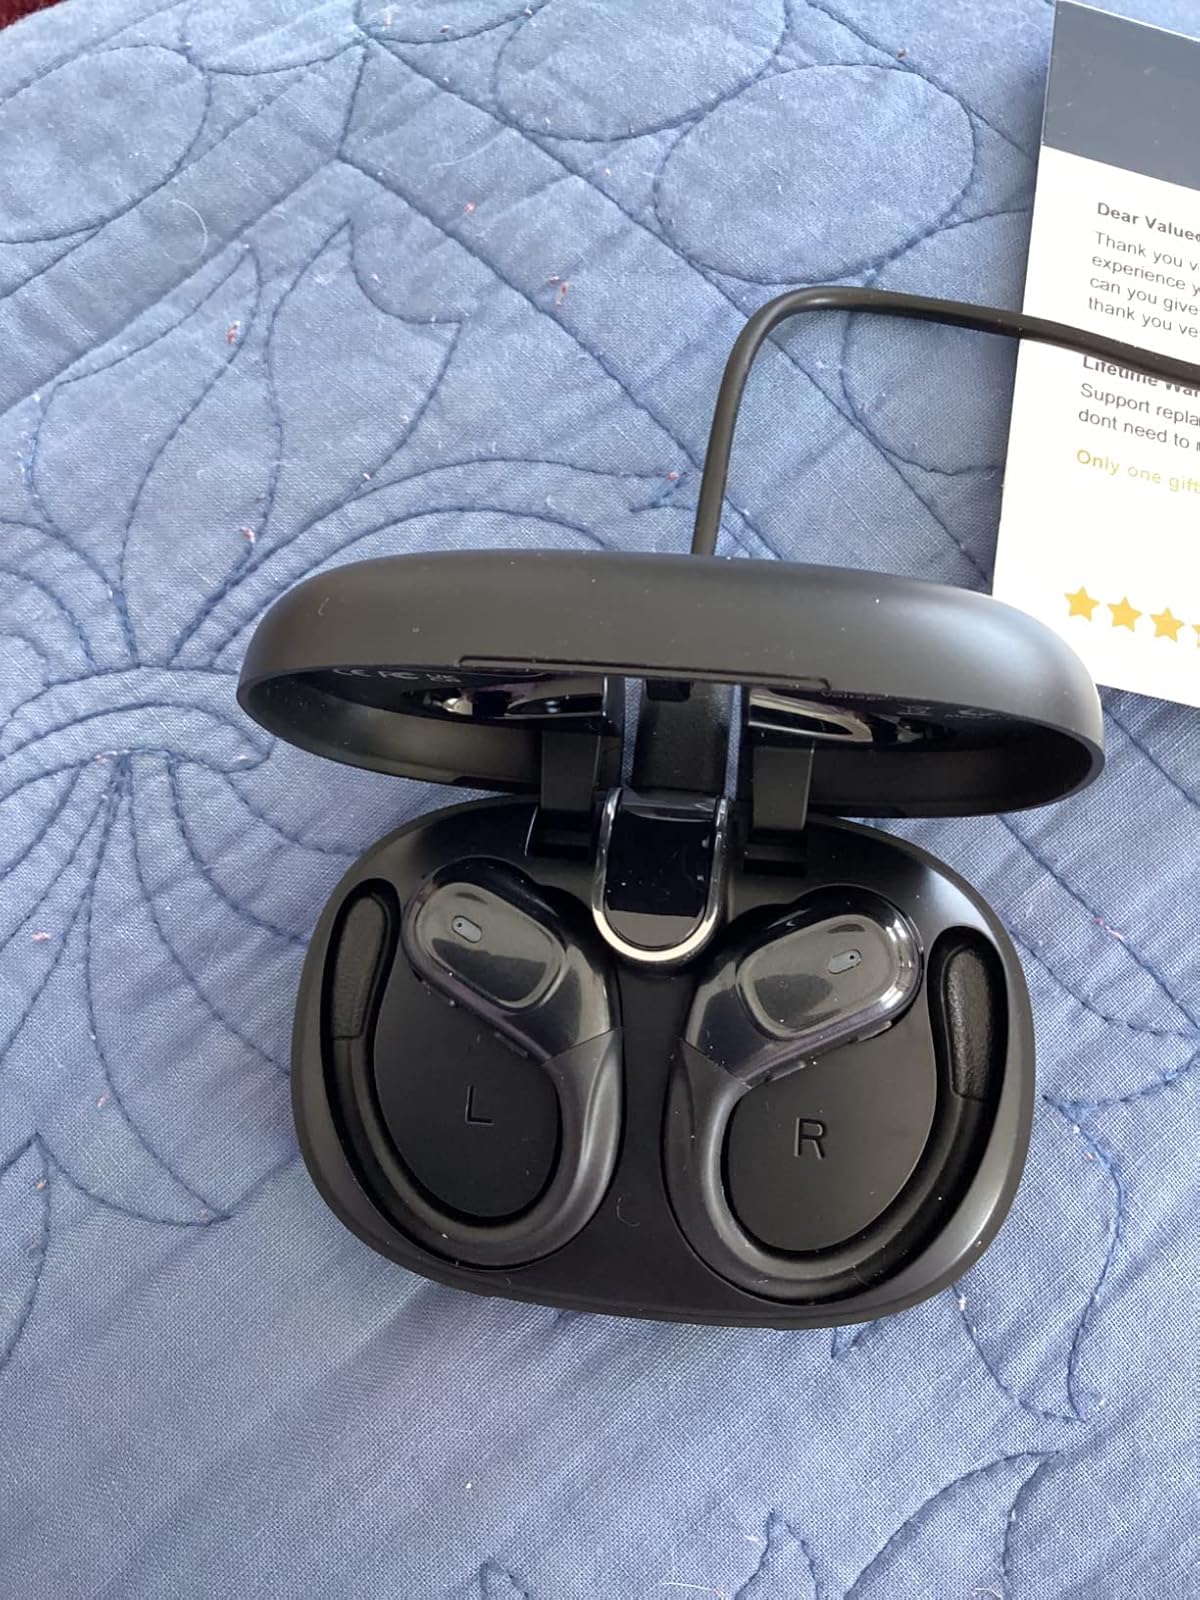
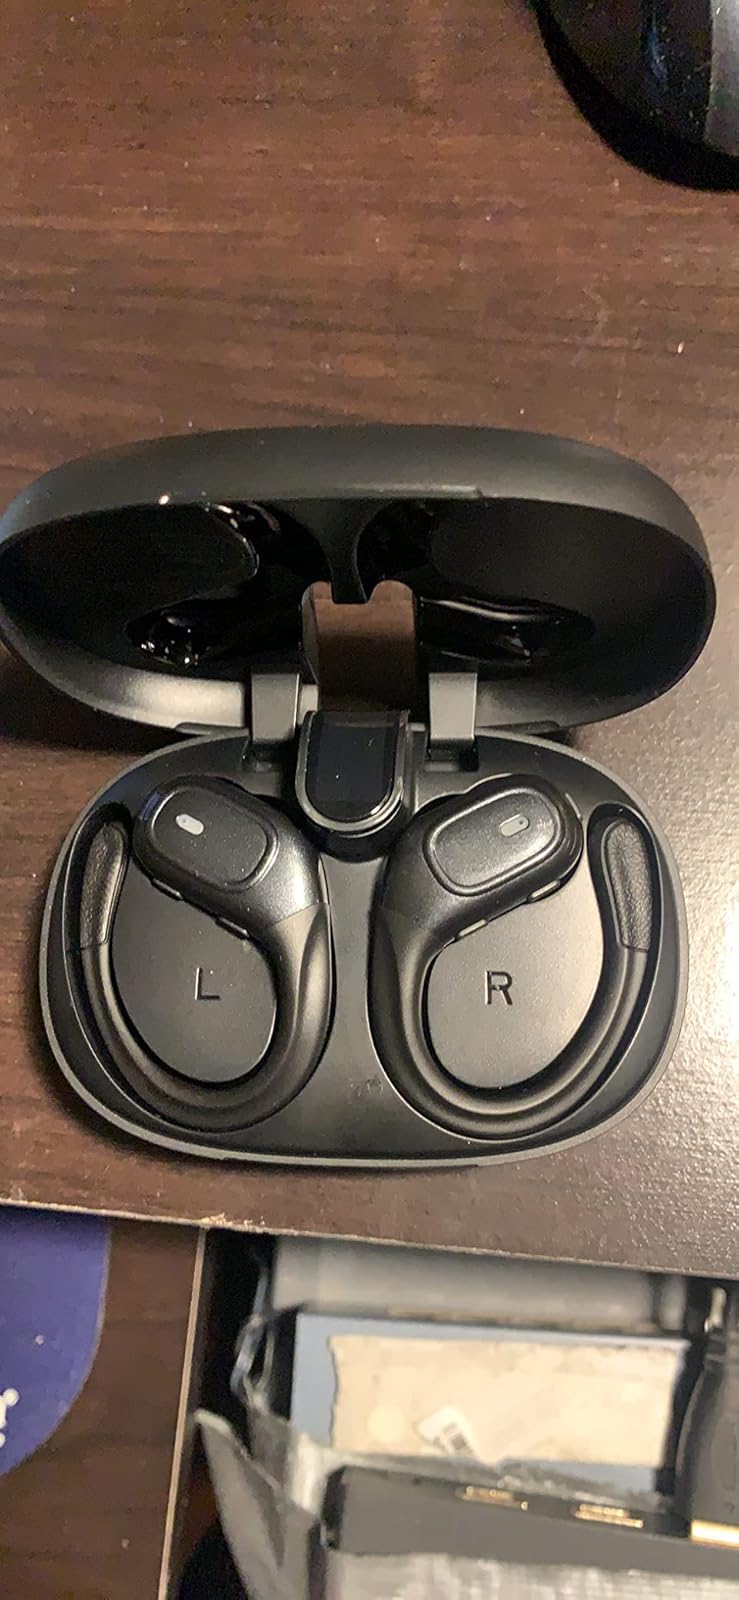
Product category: earbuds
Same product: yes